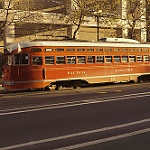
Label: street